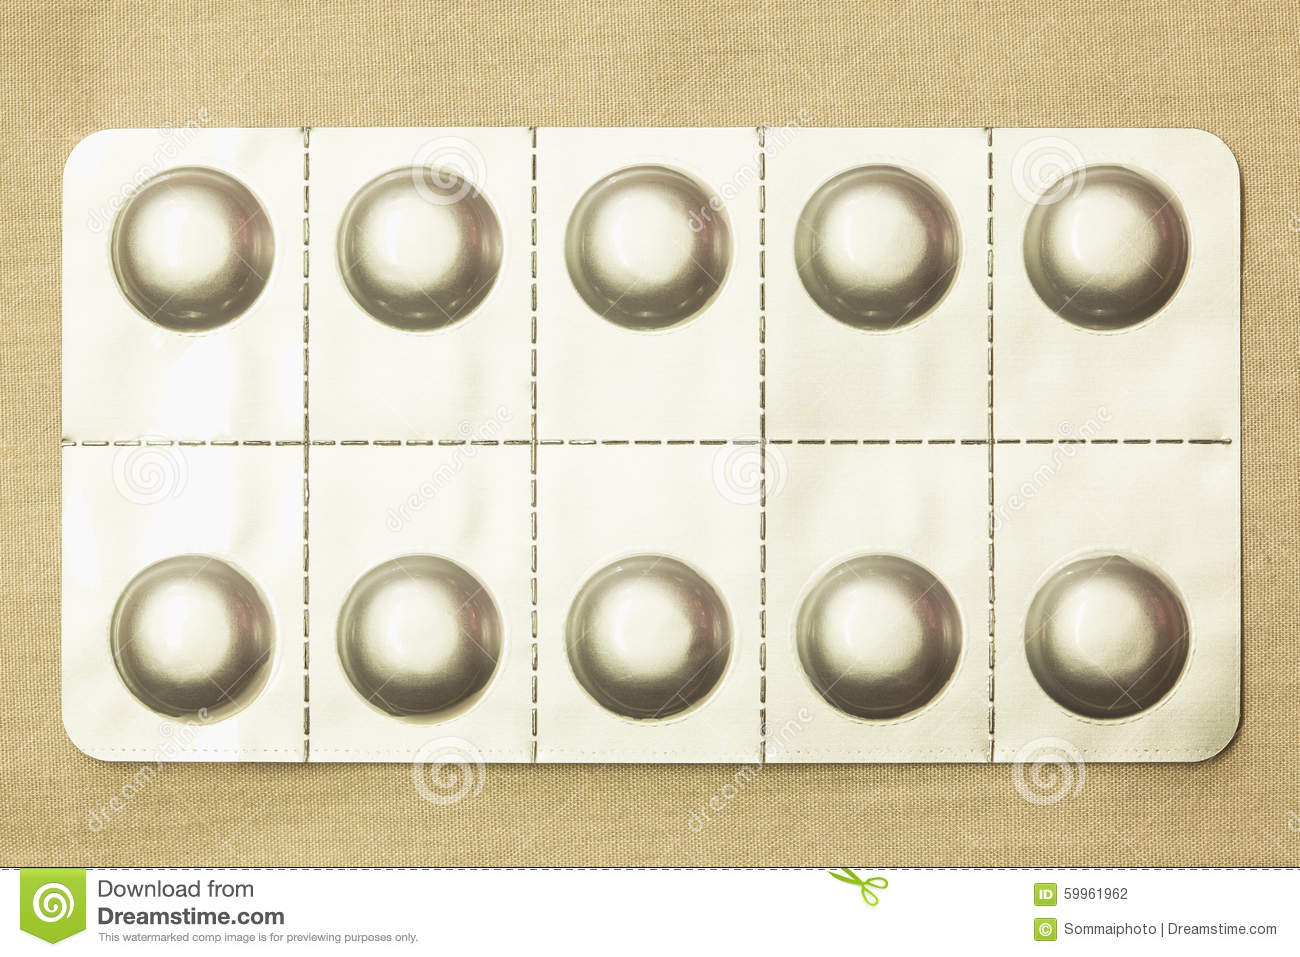
Label: plastic